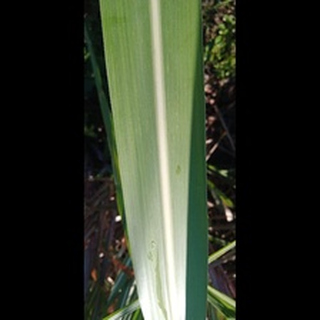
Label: healthy_sugarcane